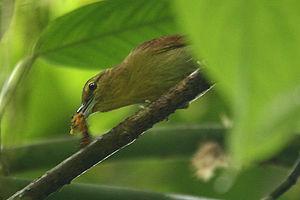
Le Batara rousset est une espèce de passereaux de la famille des Thamnophilidae. C'est la seule espèce du genre Thamnistes.